History of nuclear fusion

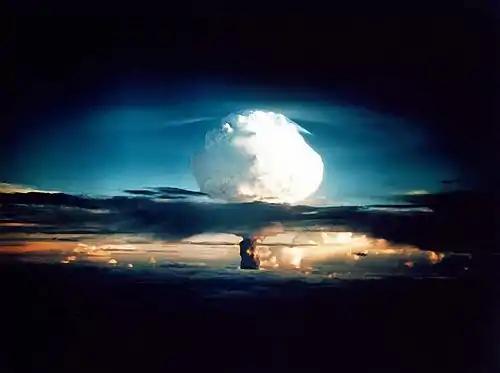
The first man-made device to achieve ignition was the detonation of this fusion device, codenamed Ivy Mike.

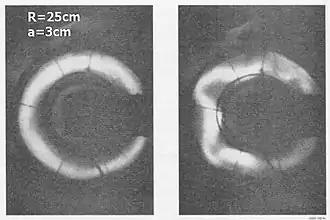
Early photo of plasma inside a pinch machine (Imperial College 1950/1951)

The first successful man-made fusion device was the boosted fission weapon tested in 1951 in the Greenhouse Item test. The first true fusion weapon was 1952's Ivy Mike, and the first practical example was 1954's Castle Bravo. In these devices, the energy released by a fission explosion compresses and heats the fuel, starting a fusion reaction. Fusion releases neutrons. These neutrons hit the surrounding fission fuel, causing the atoms to split apart much faster than normal fission processes. This increased the effectiveness of bombs: normal fission weapons blow themselves apart before all their fuel is used; fusion/fission weapons do not waste their fuel.